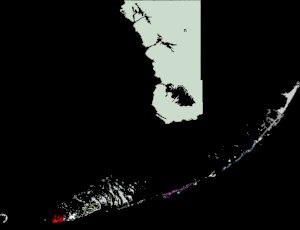
Le comté de Monroe est un comté situé à l'extrême sud-ouest de l'État de Floride, aux États-Unis. Sa population était de 73 090 habitants en 2010.